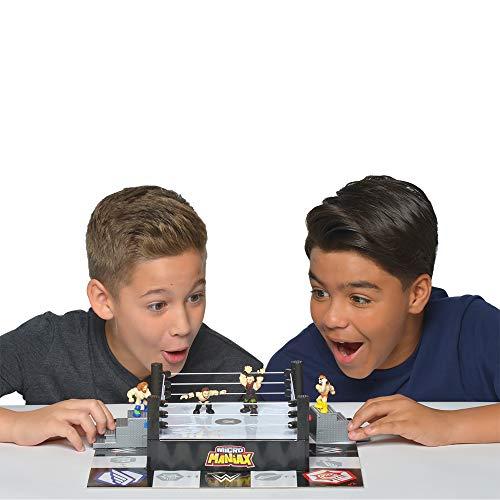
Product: WWE Micro Maniax Battle Game with Two Bonus Figures
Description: Exclusive deco Daniel Bryan and “Macho Man” Randy Savage battle game pieces included.
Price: $23.53
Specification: ProductDimensions:12x12x3.5inches|ItemWeight:1.34pounds|ShippingWeight:1.34pounds(Viewshippingratesandpolicies)|ASIN:B07PRSWQ32|Itemmodelnumber:46639|Manufacturerrecommendedage:6yearsandup